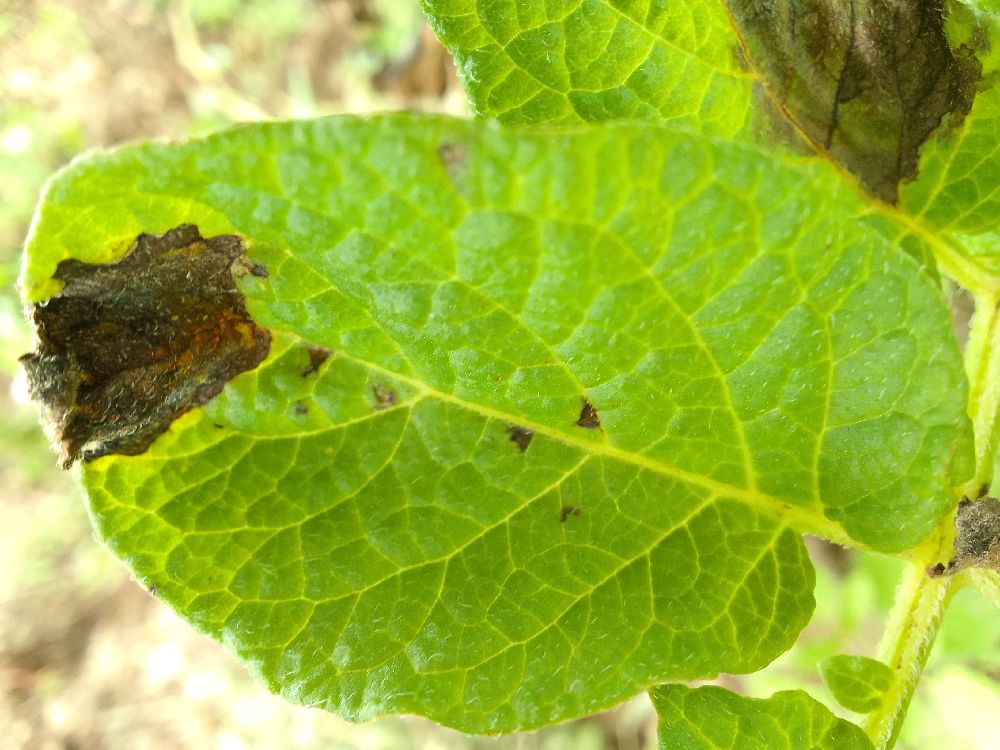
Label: Late blight